Edward Jones Investments

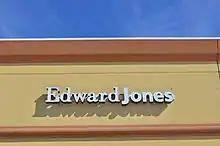
Edward Jones in Markham, Ontario

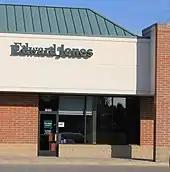
Edward Jones branch office, Ypsilanti Township, Michigan

Edward Jones was founded by Edward D. Jones in St. Louis, Missouri in 1922. (A "different" Edward D. Jones was a co-founder of Dow Jones.) Edward Jones' son Edward D. "Ted" Jones was responsible for the creation of the individual branch network, which has spread across rural communities, suburbs and metro cities throughout the US and Canada. The first single broker office was opened by Ted, and staffed by Zeke McIntyre, in Mexico, Missouri. Ted opened another branch office in Pueblo, Colorado, with his brother-in-law Bill Lloyd as manager of the multi-broker office. When Edward D. Jones Sr., found the teletypewriter line bill, he insisted Ted either shut the office down, or find some way to pay for it. Ted Jones paid for it by opening one-broker offices on either side of the teletypewriter line, stretching from St. Louis, Missouri, to Pueblo, Colorado. That is why some of the earliest Edward Jones offices were Dodge City, Hays, Great Bend, Manhattan in Kansas, and Jefferson City in Missouri. Small town branch operations took "Wall Street to Main Street" and created a high volume of sales for the company and its brokers. About 10% of its business in the 1960s was in commodity trading due to many clients being cattle farmers.